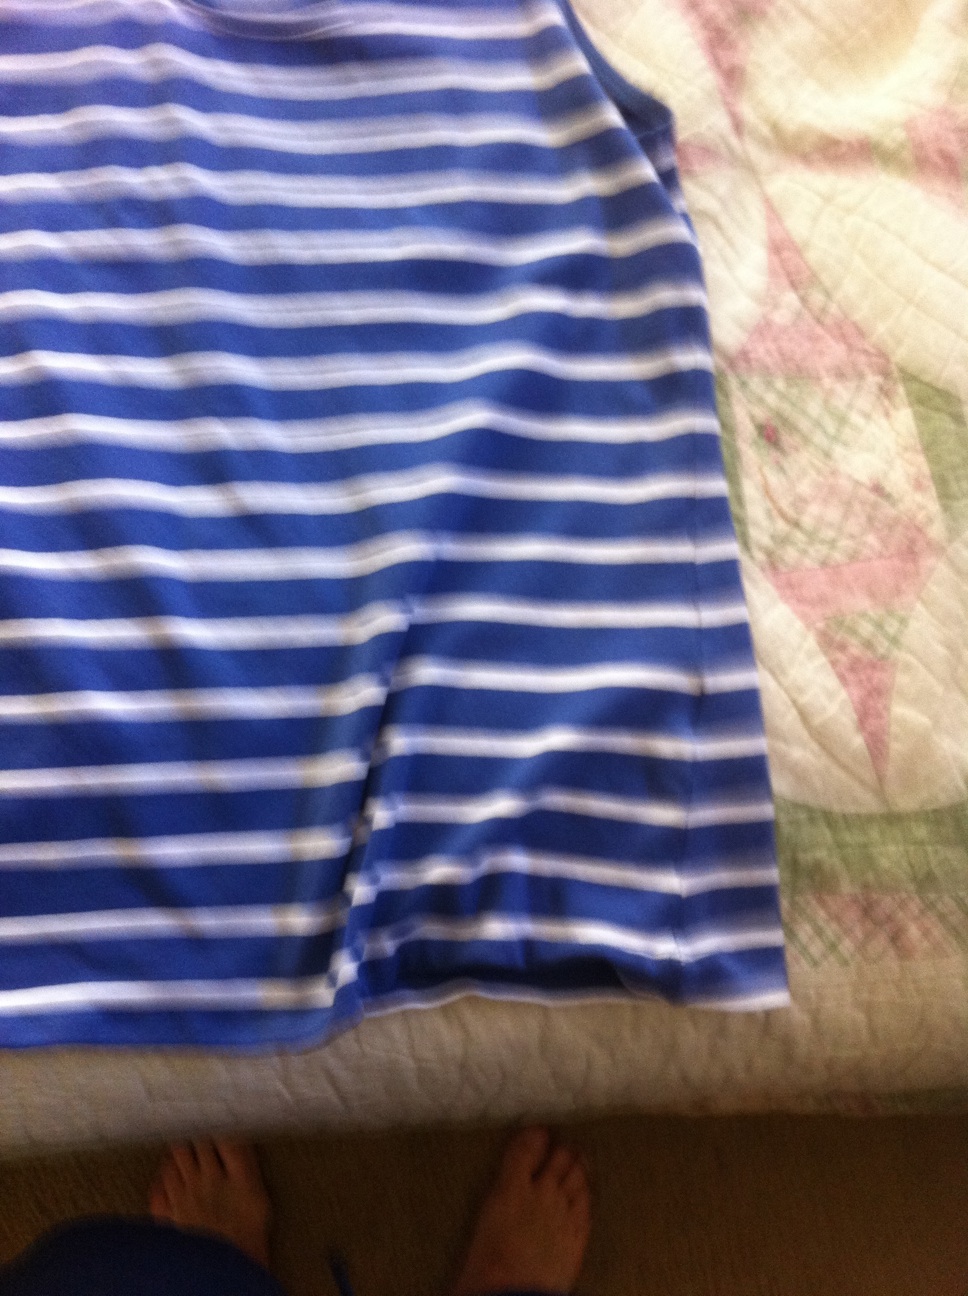Question: What are the different colors of these stripes please, thank you?
Answer: blue white